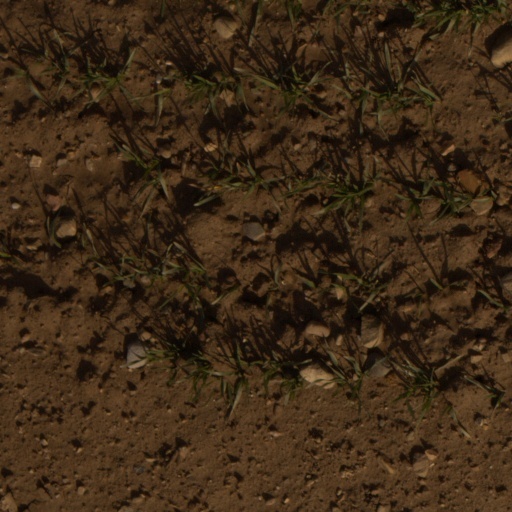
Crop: wheat